Jean Pietrapertosa

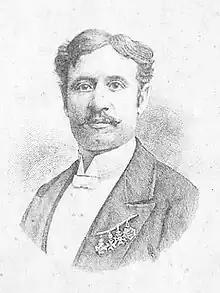
Jean Pietrapertosa, 1892, from his book "Methode de mandolin"

Jean Pietrapertosa (1855–1940) was a composer and virtuoso of the mandolin who performed in Paris in the 1880s. He taught the mandolin and wrote a two-volume mandolin method book, "Méthode de mandolin", published in Paris in 1892. He also organized a mandolin orchestra.